Mateo Cariño

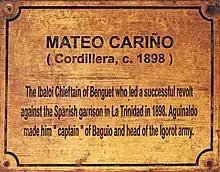
Inscription detail of the monument at Rizal Park, Manila

The landmark case where Cariño had a legal victory—"Cariño v. Insular Government, 212 U.S. 449 (1909)"—would later be known as the "Mateo Cariño Doctrine" ("Cariño Doctrine", or "Native Title") which forms the legal basis of the protection of indigenous rights over ancestral lands, including in the 1987 Constitution of the Philippines. The case is also the legal basis of the Indigenous Peoples' Rights Act of 1997 (IPRA).